Wheel of Fortune (horse)

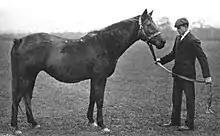
Wheel of Fortune, circa 1903, in a photograph by W.A. Rouch.

Wheel of Fortune (1876 – November 1903) was a British Thoroughbred racehorse and broodmare. In a career that lasted from July 1878 to August 1879 she ran eleven times and won ten races. She was the best British two-year-old of either sex in 1878, when she went unbeaten in six races. The following year she won the 1000 Guineas, The Oaks, the Prince of Wales's Stakes and the Yorkshire Oaks before being injured when suffering her only defeat. She was retired from racing at the end of 1879 and became a modestly successful broodmare. Wheel of Fortune was regarded by contemporary experts as one of the best racemares of the 19th century.